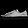
Label: Sneaker